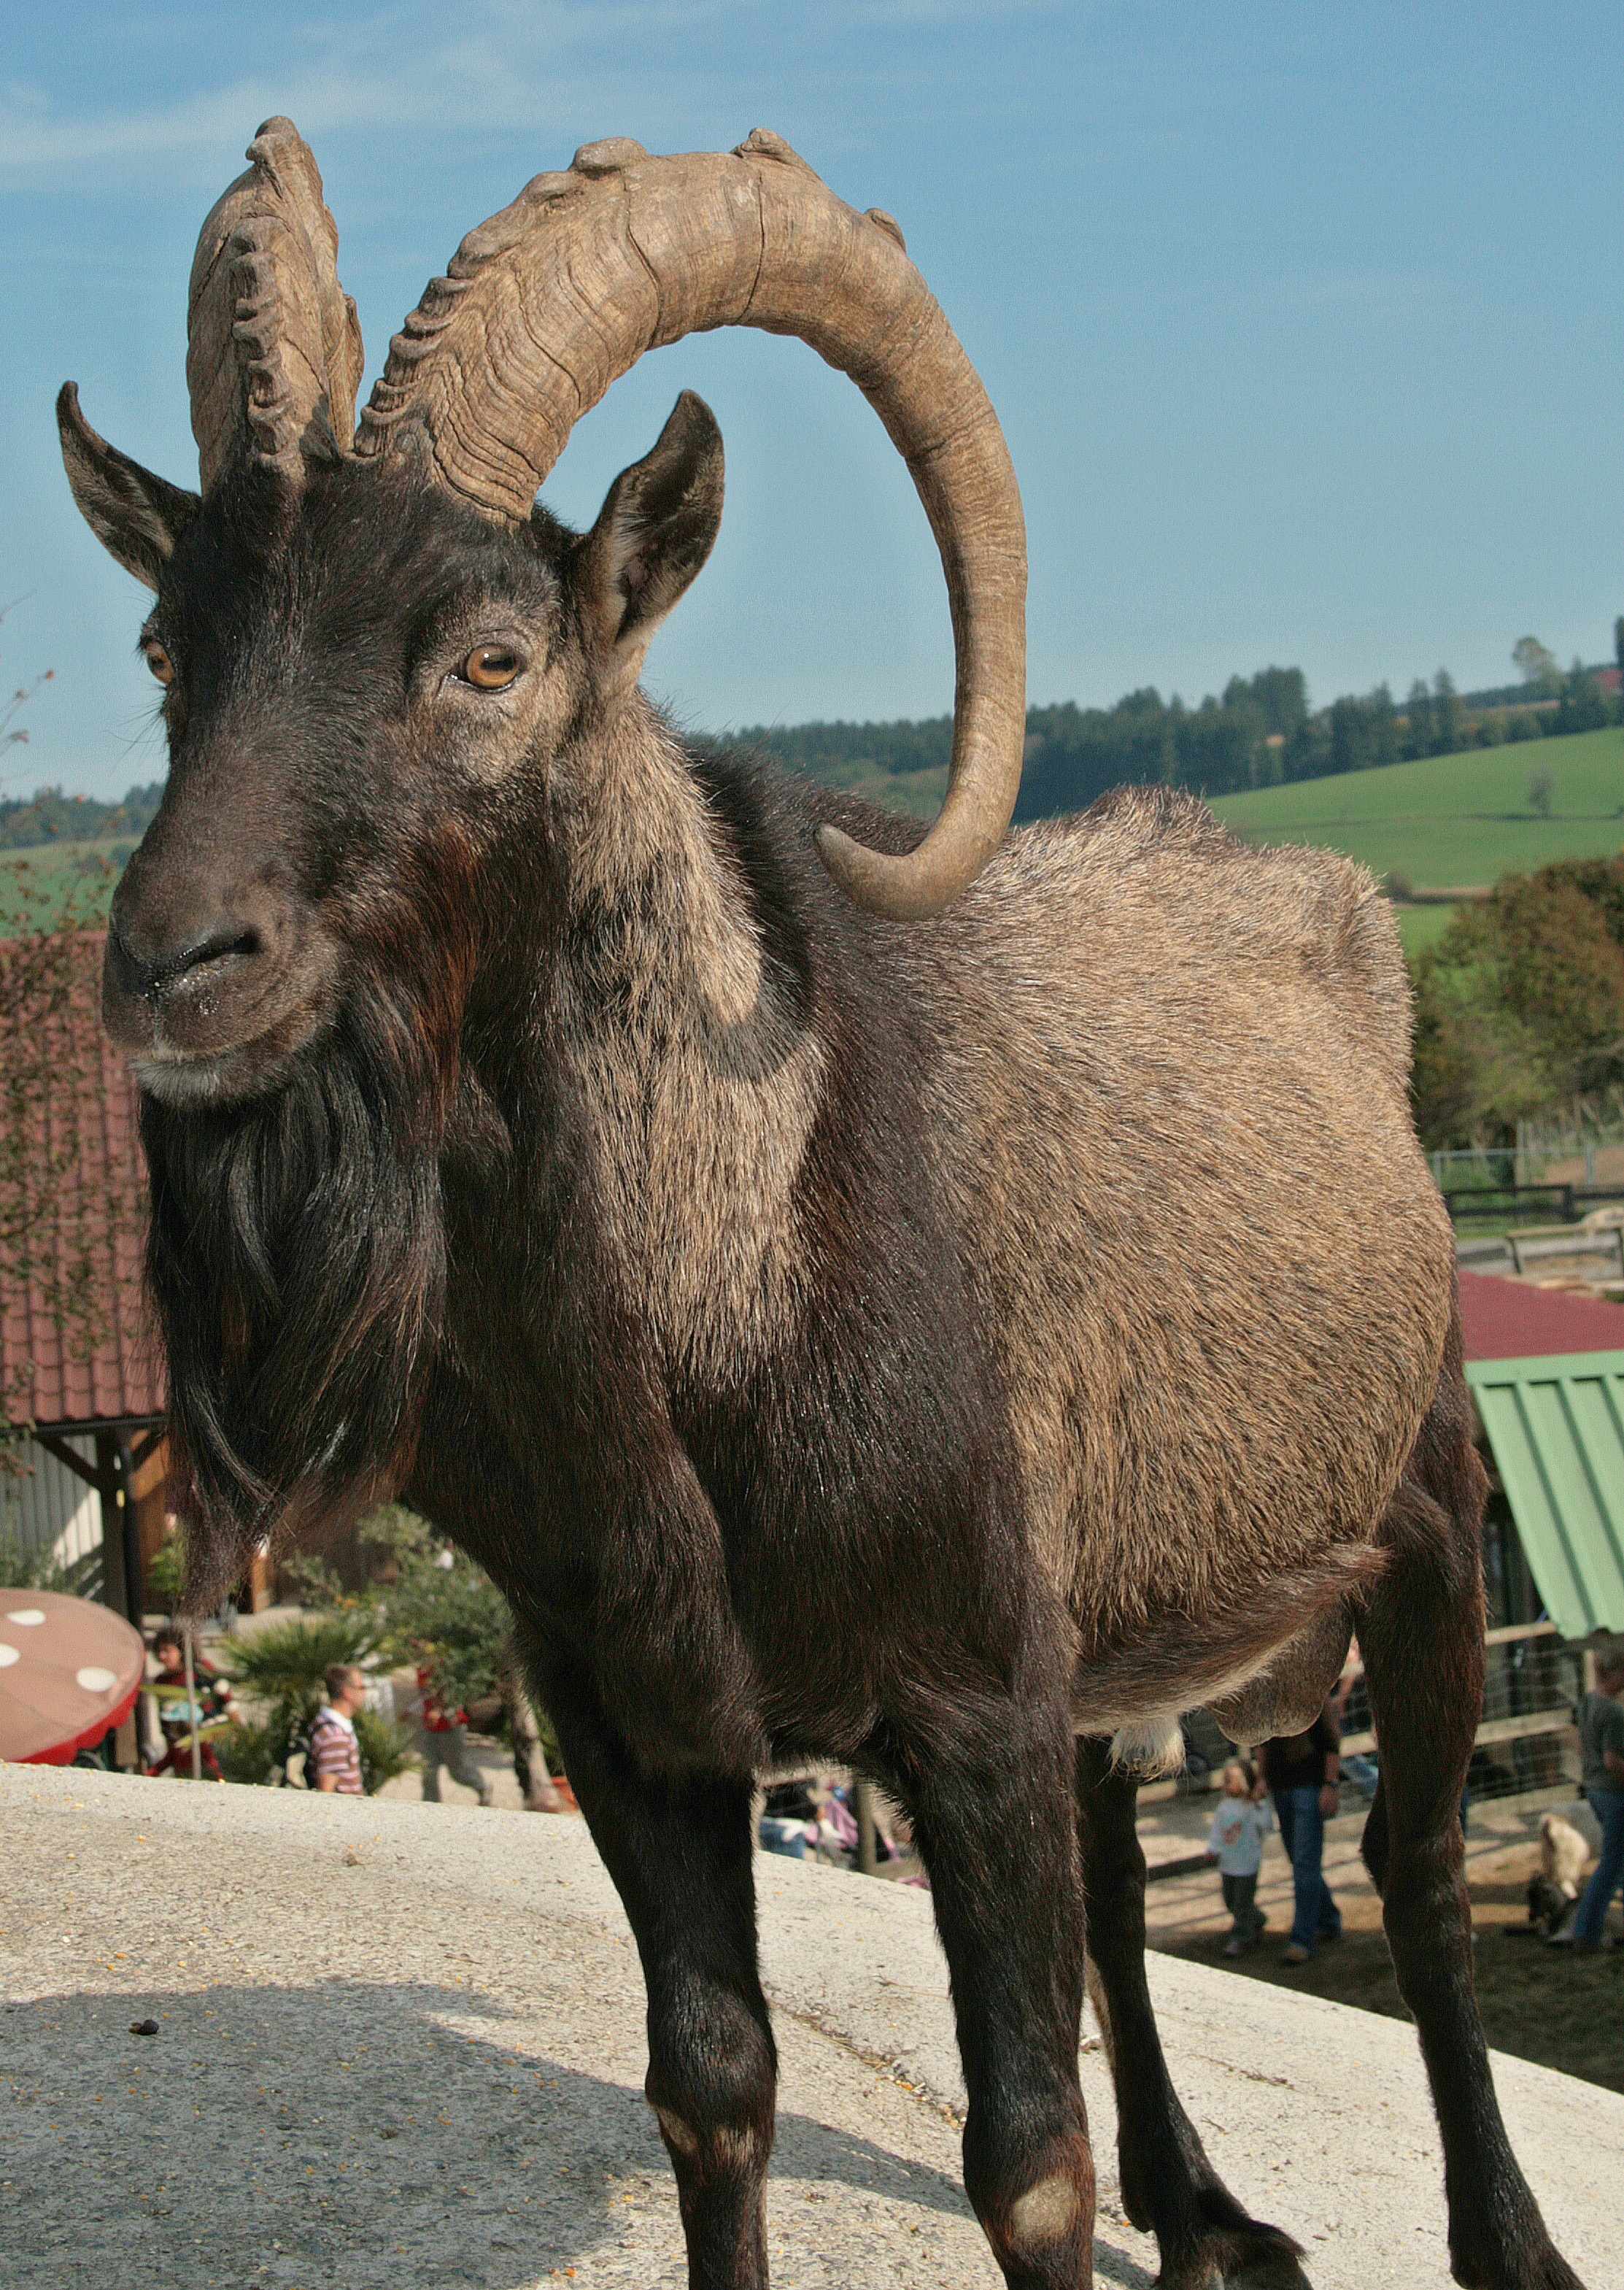
farm, wildlife, goat, horn, sheep, mammal, fauna, bull, vertebrate, sheeps, horns, bock, bighorn, billy goat, goat buck, barbary sheep, cattle like mammal, cow goat family